Kiampong
Also known as:
jv - Javanese: Kiampong
Category: rice (mixed rice)
Cuisine: Filipino
Associated cuisines: Filipino
Area: Philippines
Countries: Philippines
Region: South Eastern Asia

The meat (usually pork) and sausages are first cooked in a sauce similar to adobo with garlic, soy sauce, vinegar, sugar, and ground black pepper. Various Vegetable (typically mustard greens) and root crops like taro can also be added, depending on the recipe. This is then added to a pot along with glutinous rice and mixed thoroughly before cooking the rice. Toasted nuts and scallions are added before serving.

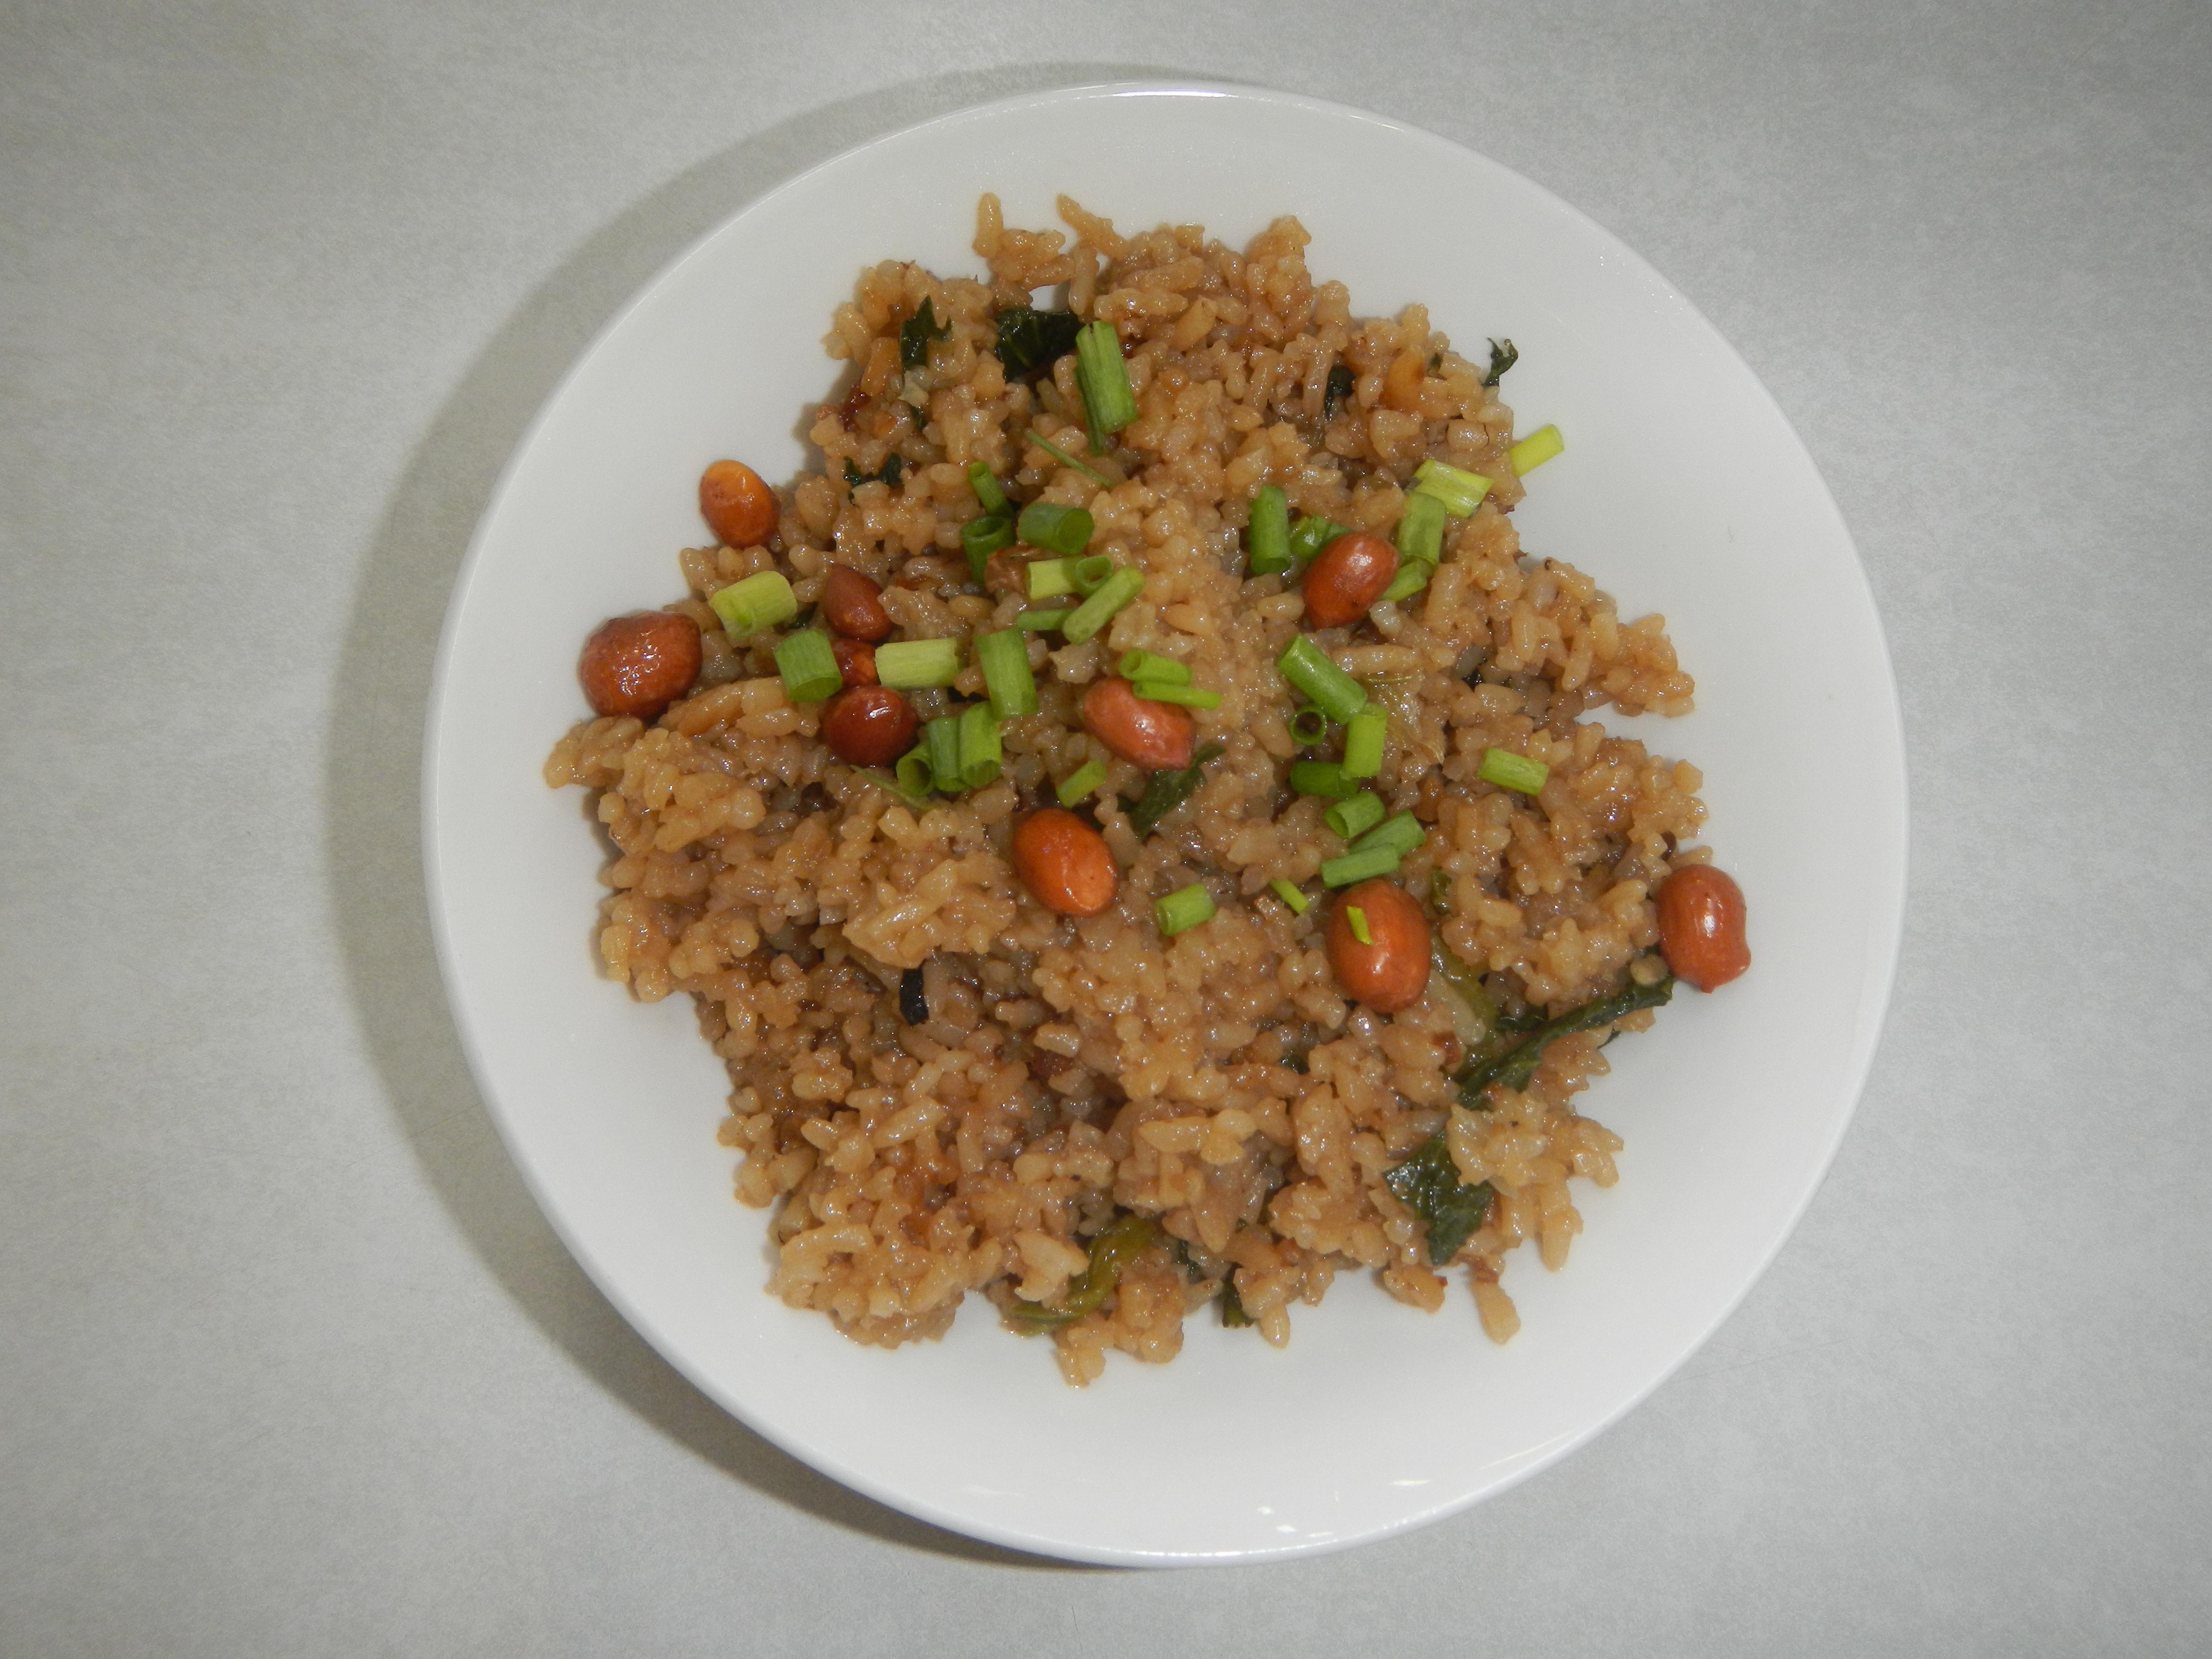
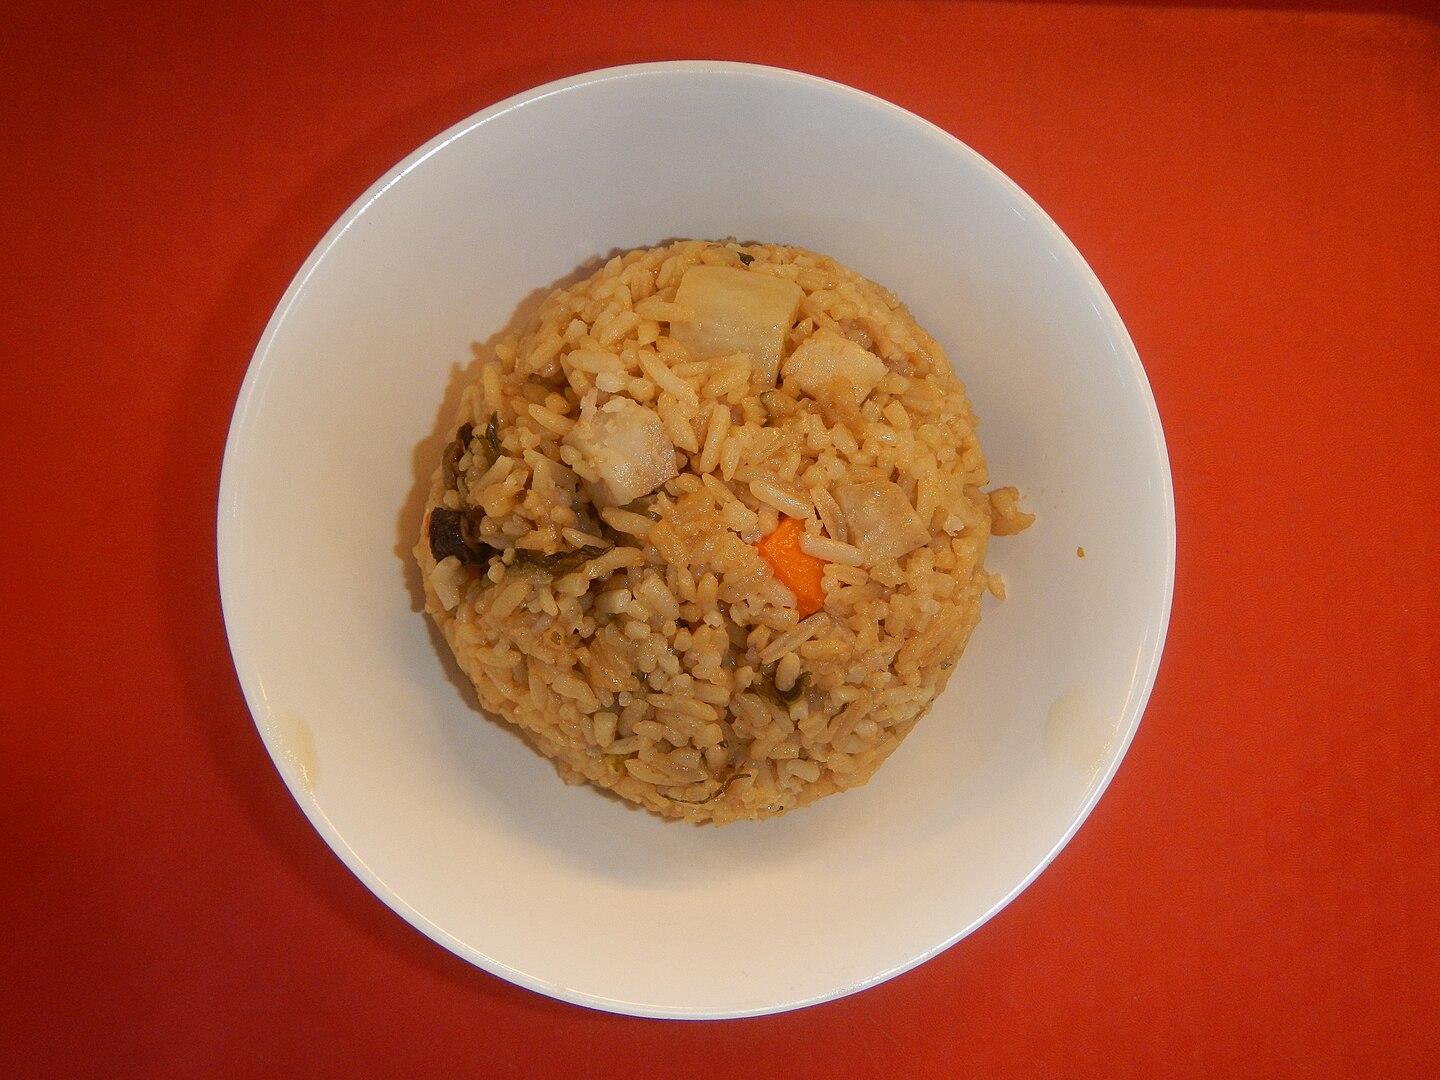
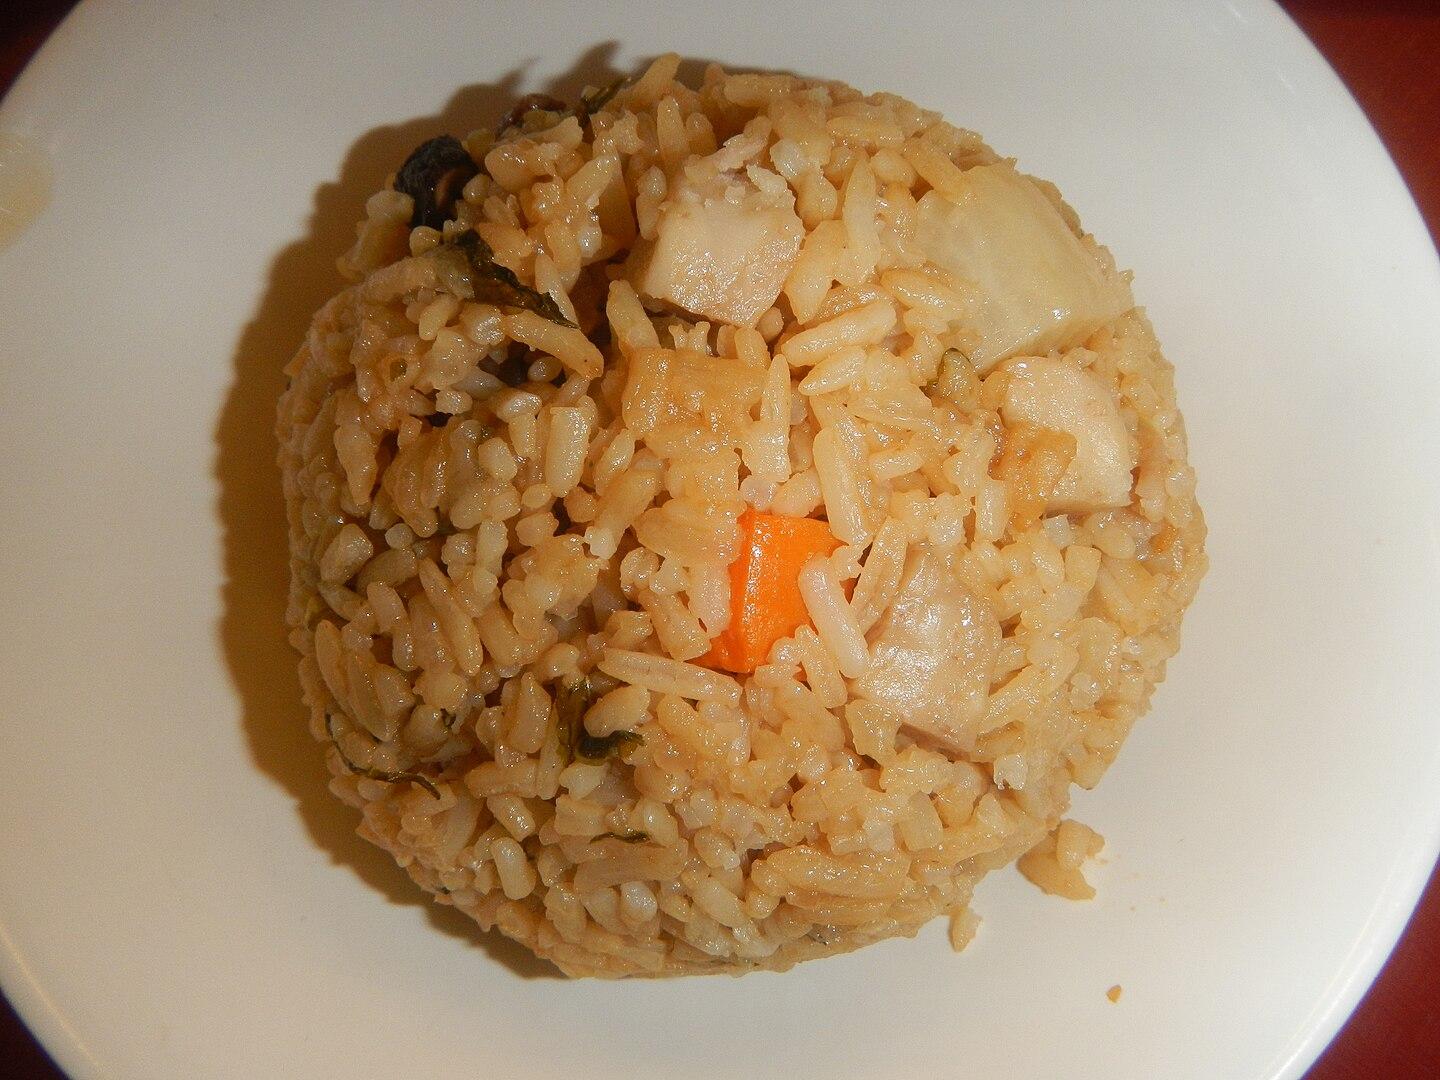